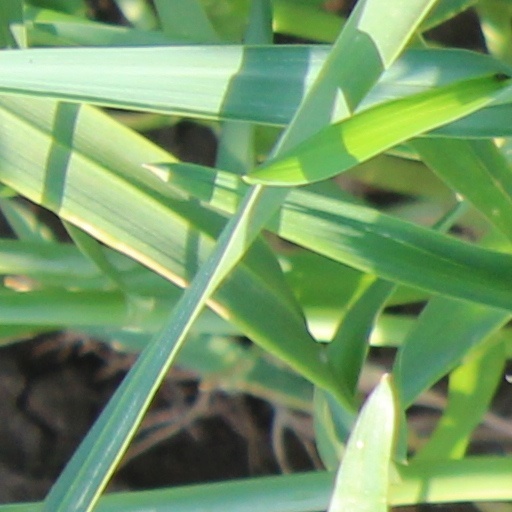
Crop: wheat